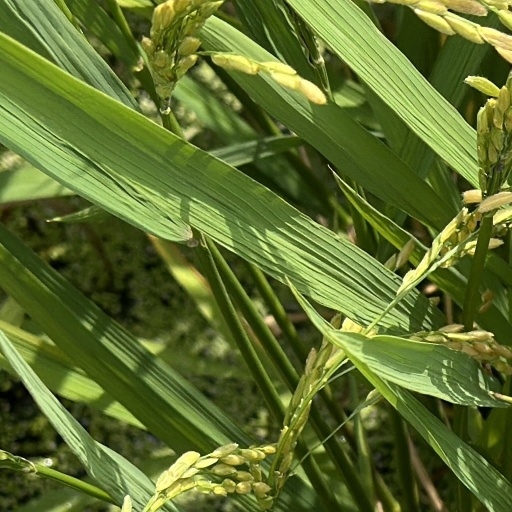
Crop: rice